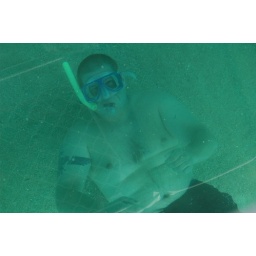
under the glass bottom boat